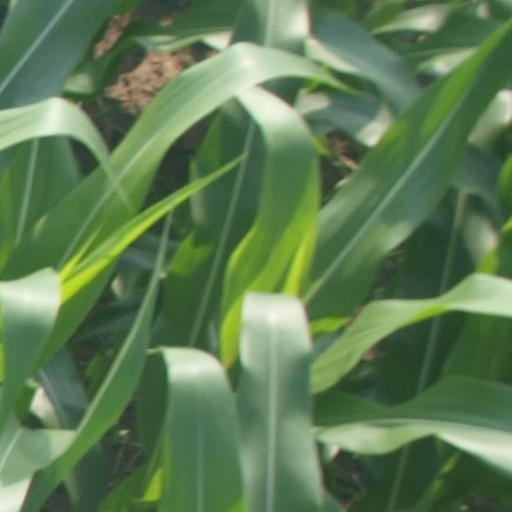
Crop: maize; corn